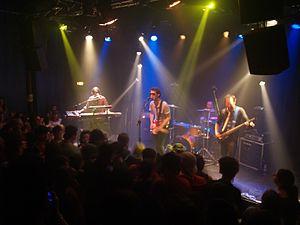
Le groupe français Pony Pony Run Run durant le concert d'Arles en 2009.
Pony Pony Run Run est un groupe français d'électro-dance et de pop-rock originaire d'Angers et Nantes. Le groupe s'est formé en 2005. Leur musique va de mélodies pop au rock des années 1980 en passant par l'electro et l'eurodance.